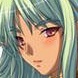
Portrait style: Anime Portrait